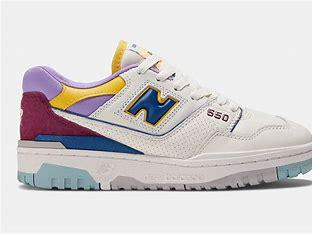
Brand: New
Model: Balance kg New Balance 550